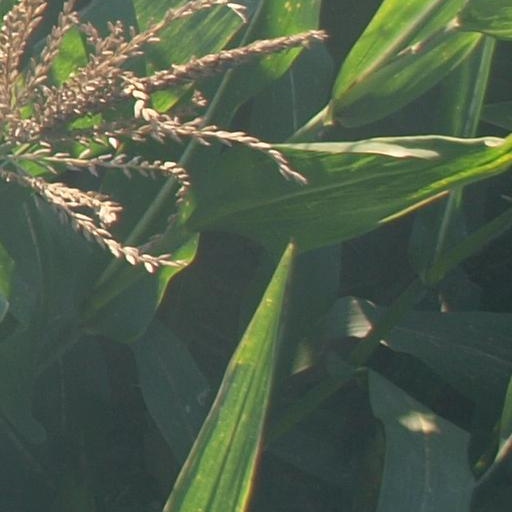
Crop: maize; corn